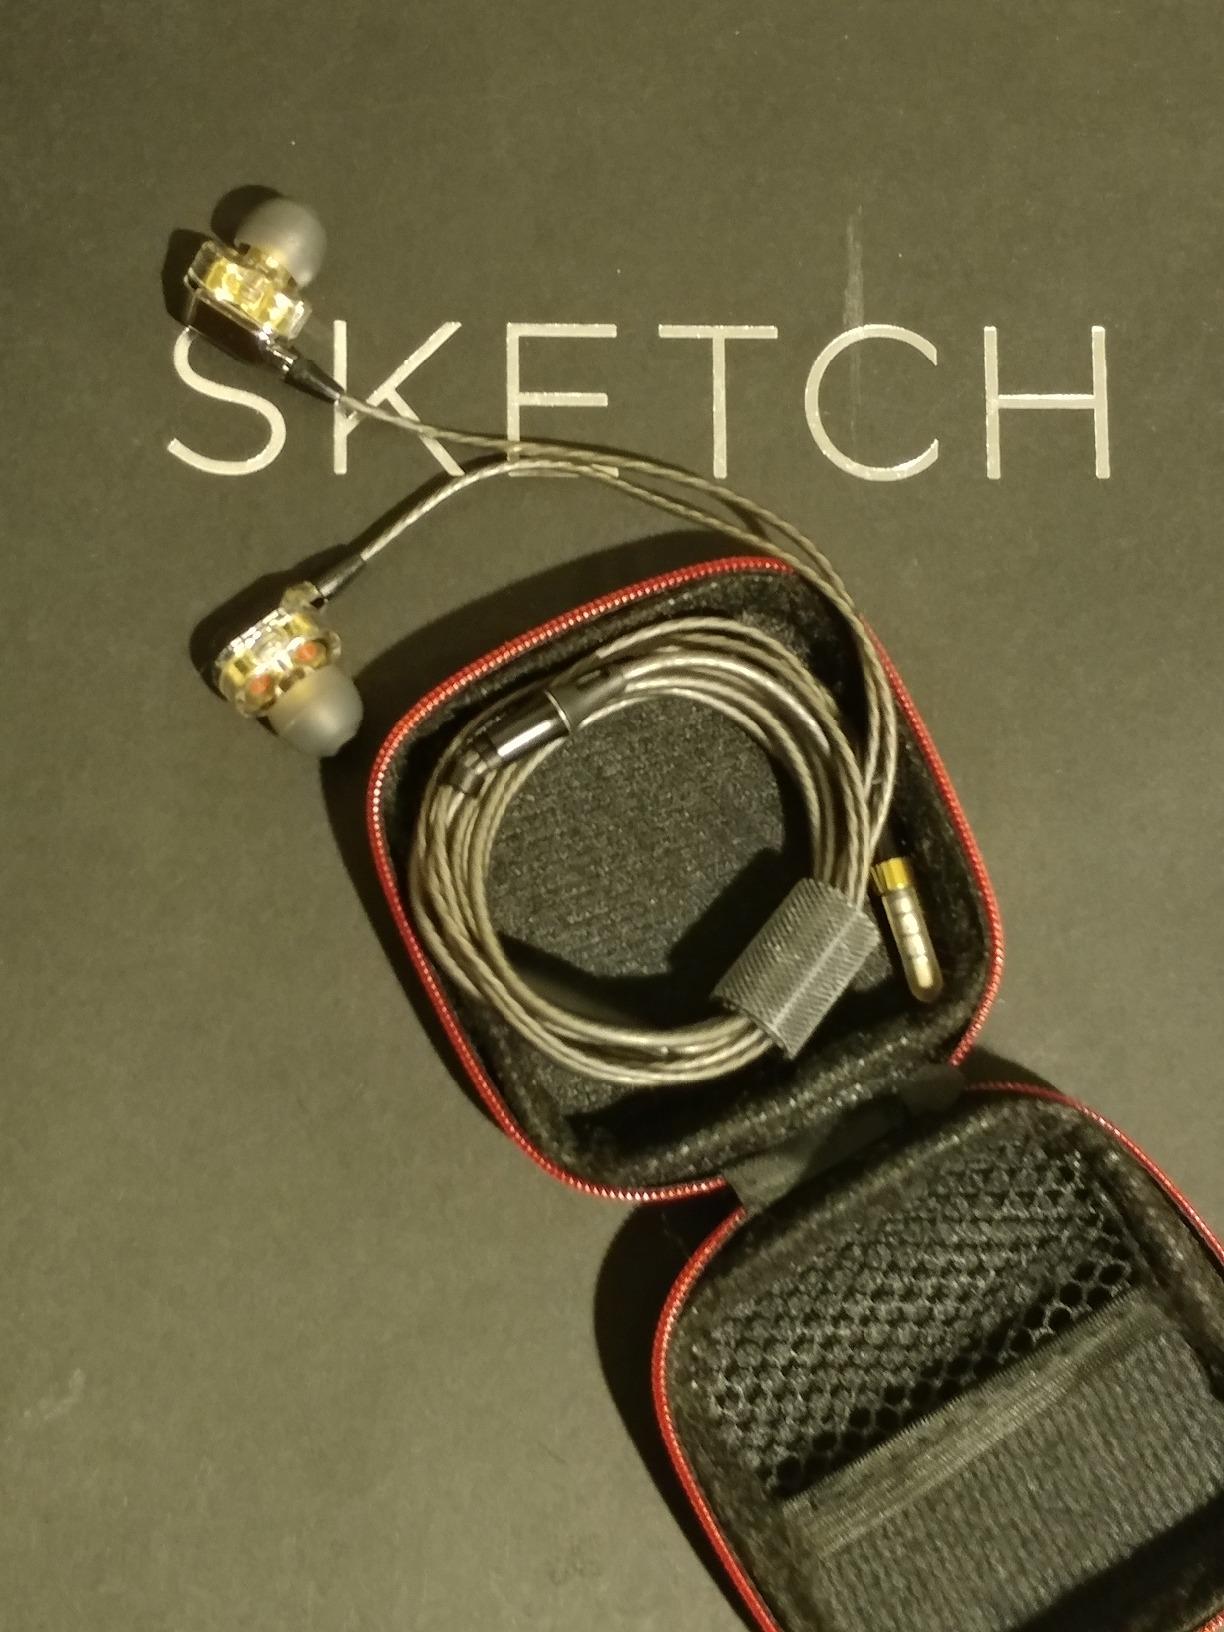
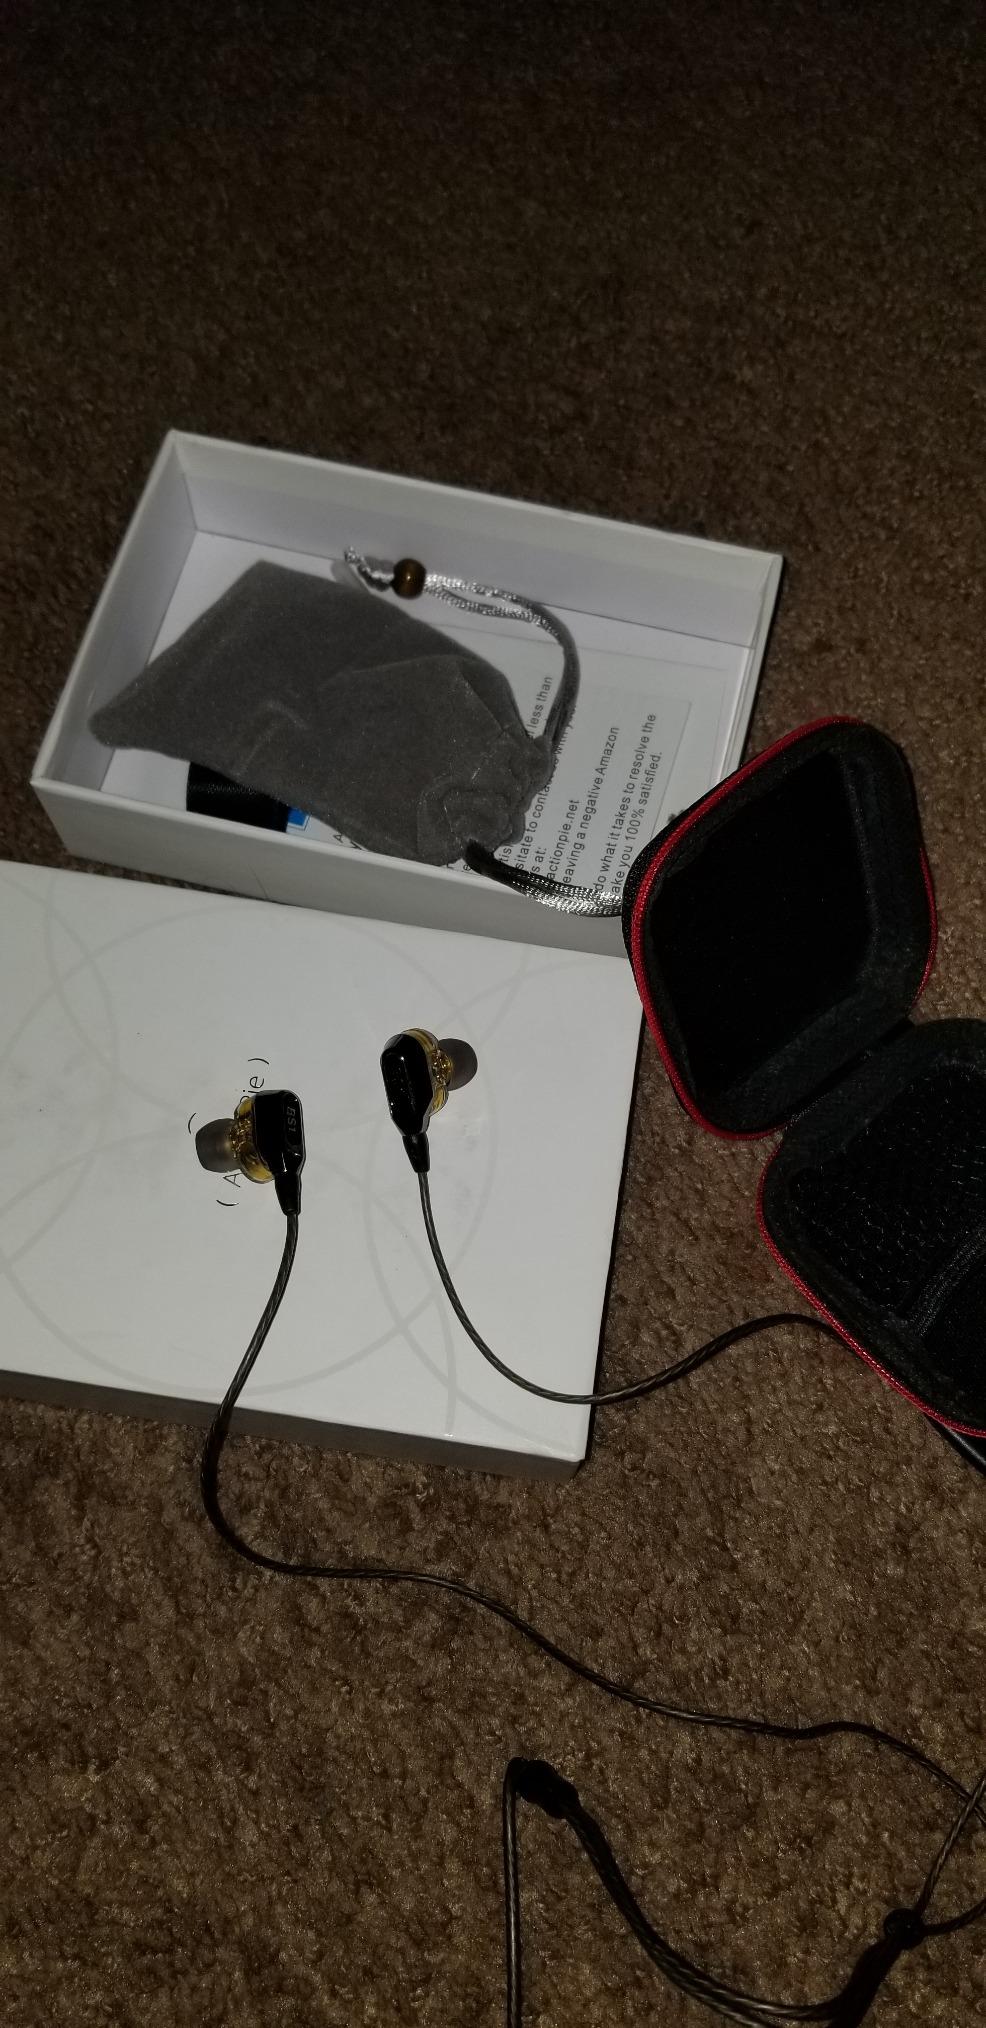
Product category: headphones
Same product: yes